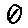
Label: 0